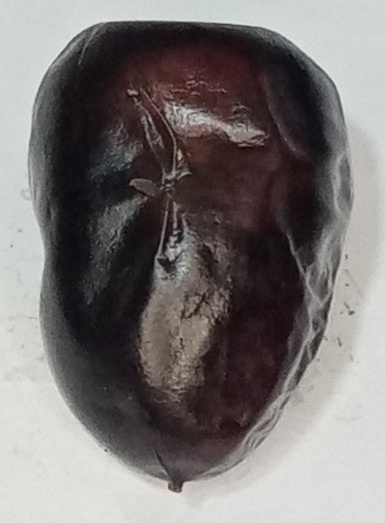
Variety: kupro
Size: large
Grade: grade-2